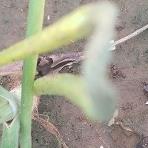
Crop: Onion
Condition: fusarium-d